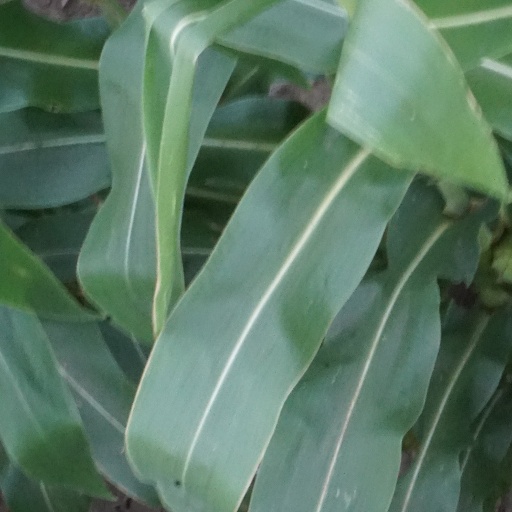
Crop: maize; corn